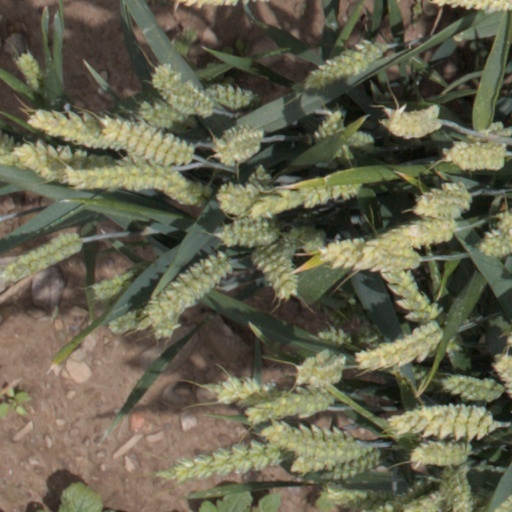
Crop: wheat